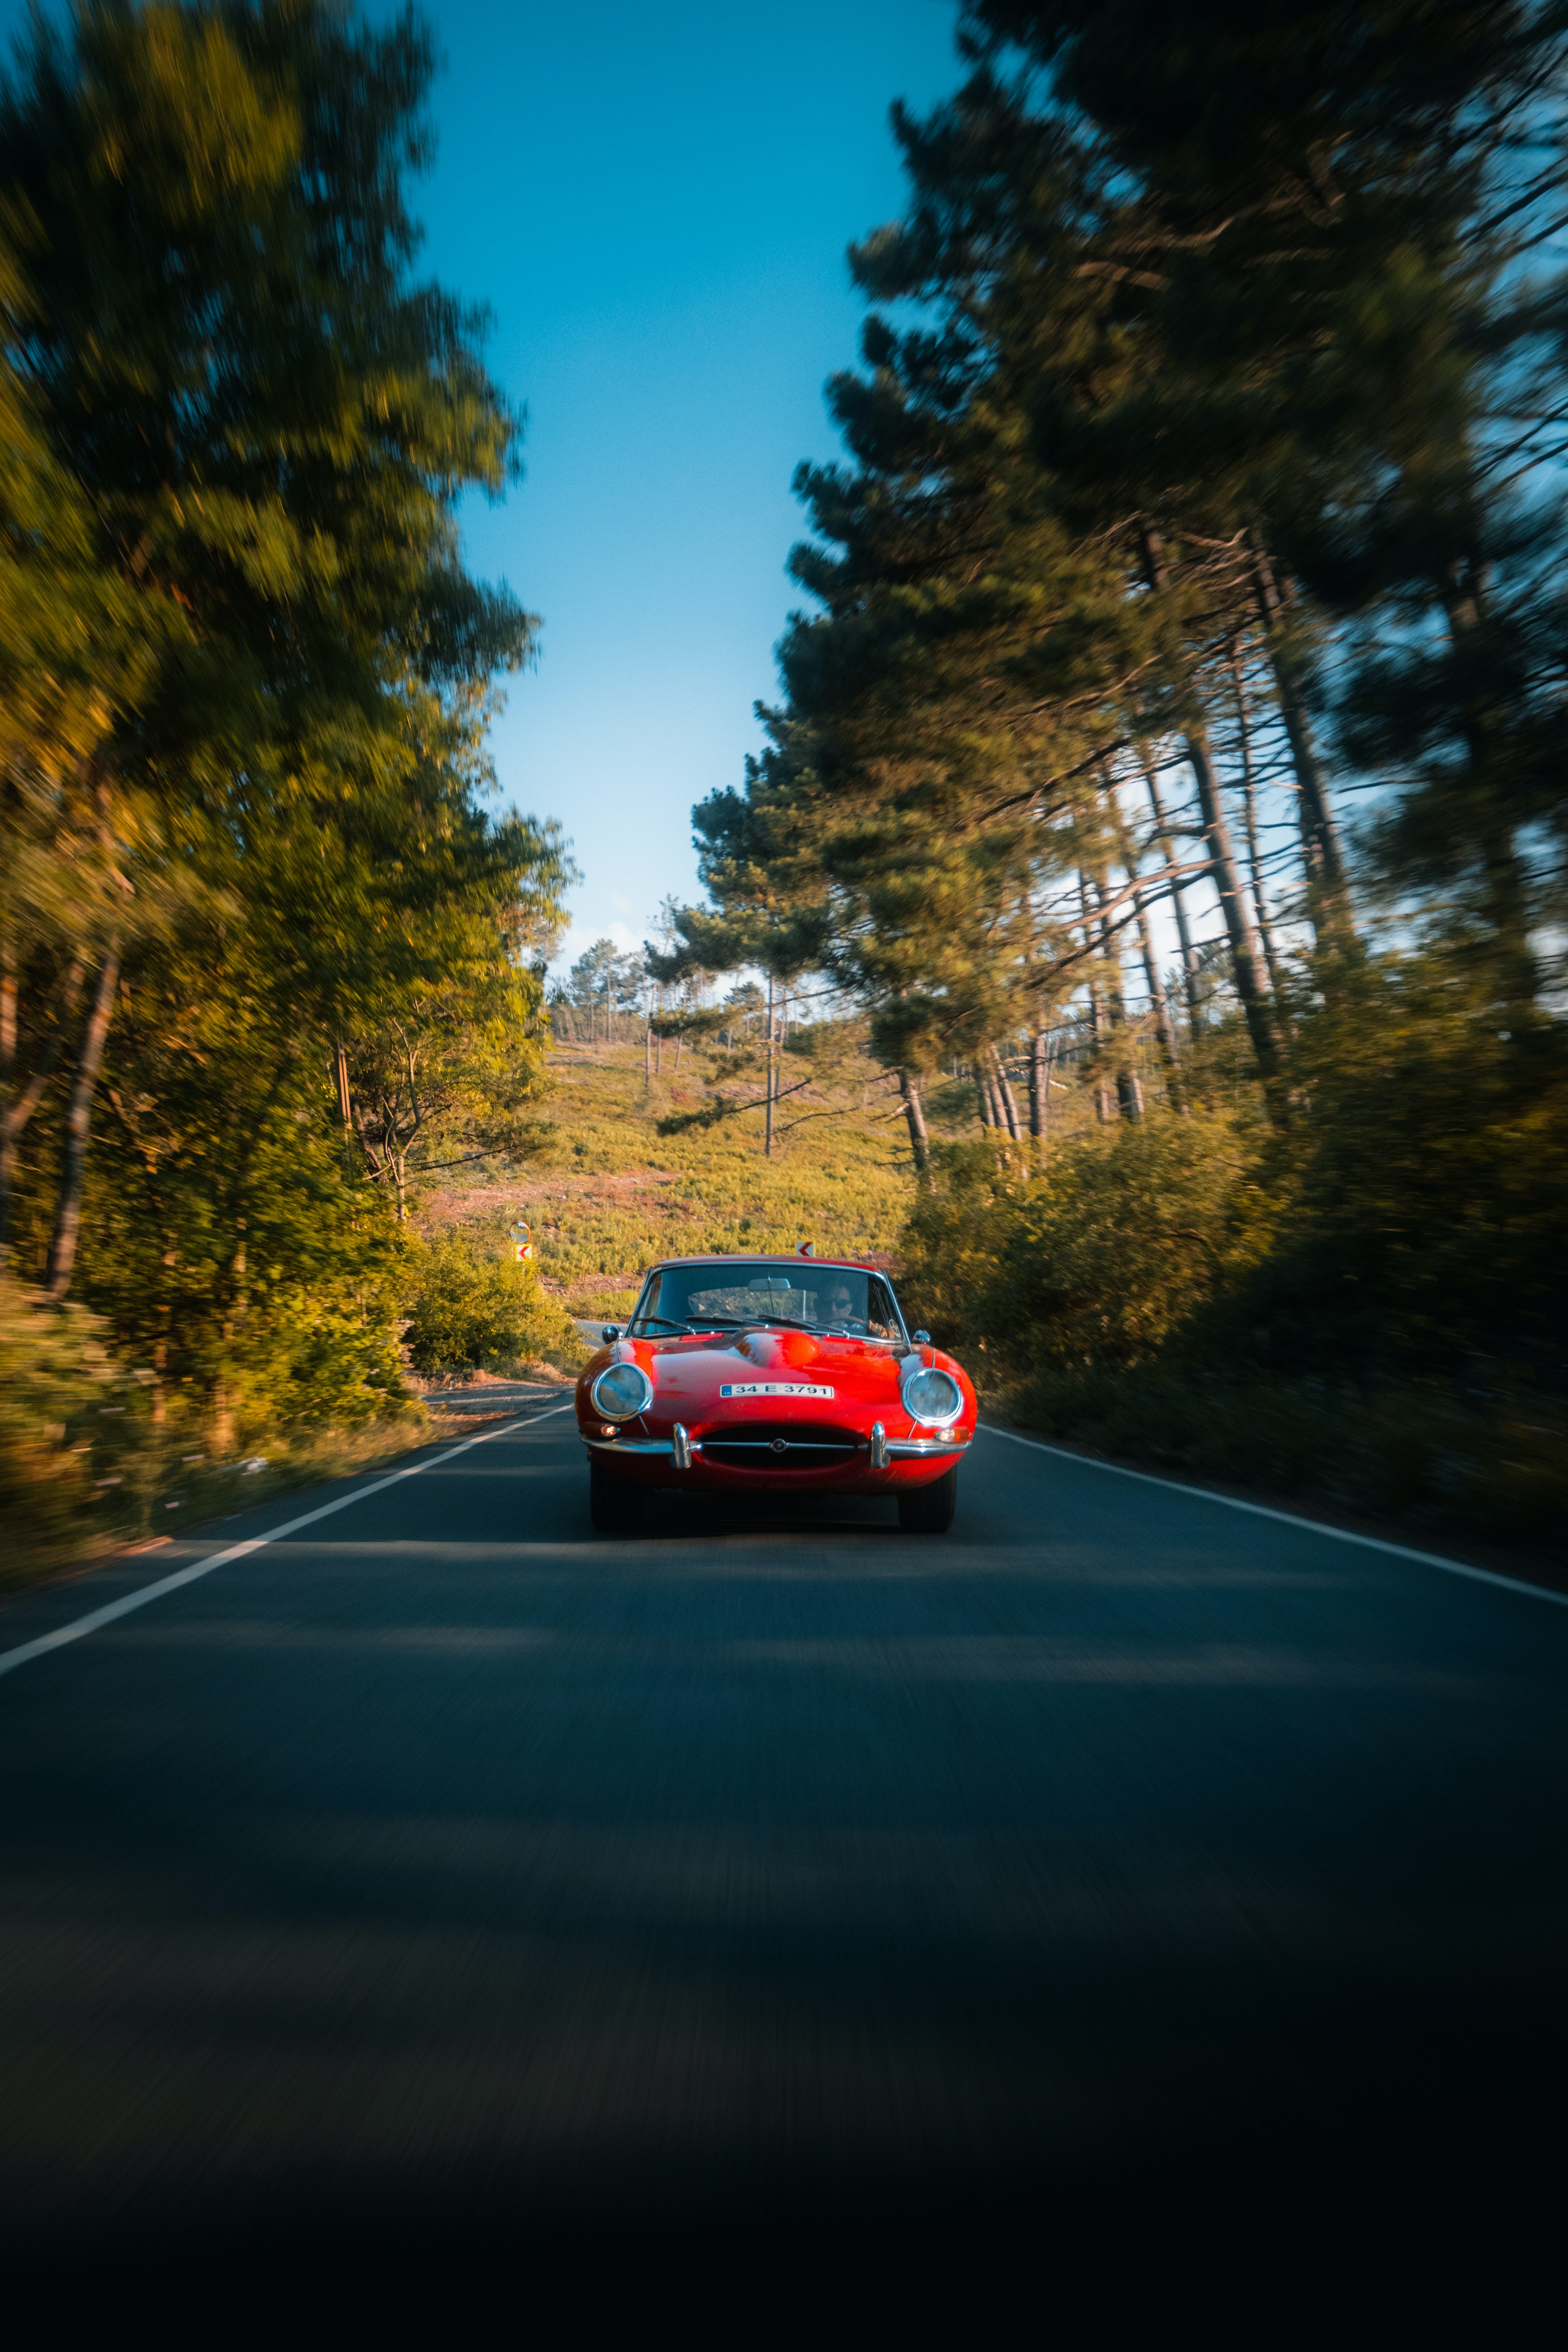
car, land vehicle, vehicle, sky, automotive lighting, motor vehicle, plant, automotive design, tree, asphalt, automotive exterior, cloud, rolling, road surface, personal luxury car, natural landscape, road, Tints and shades, racing, kit car, landscape, performance car, motorsport, tire, electric blue, family car, auto part, auto racing, luxury vehicle, windshield, headlamp, sports car, race car, driving, lane, mid size car, compact car, rear view mirror, highway, sports sedan, hatchback, city car, road trip, freeway, evening, street, supercar, hot hatch